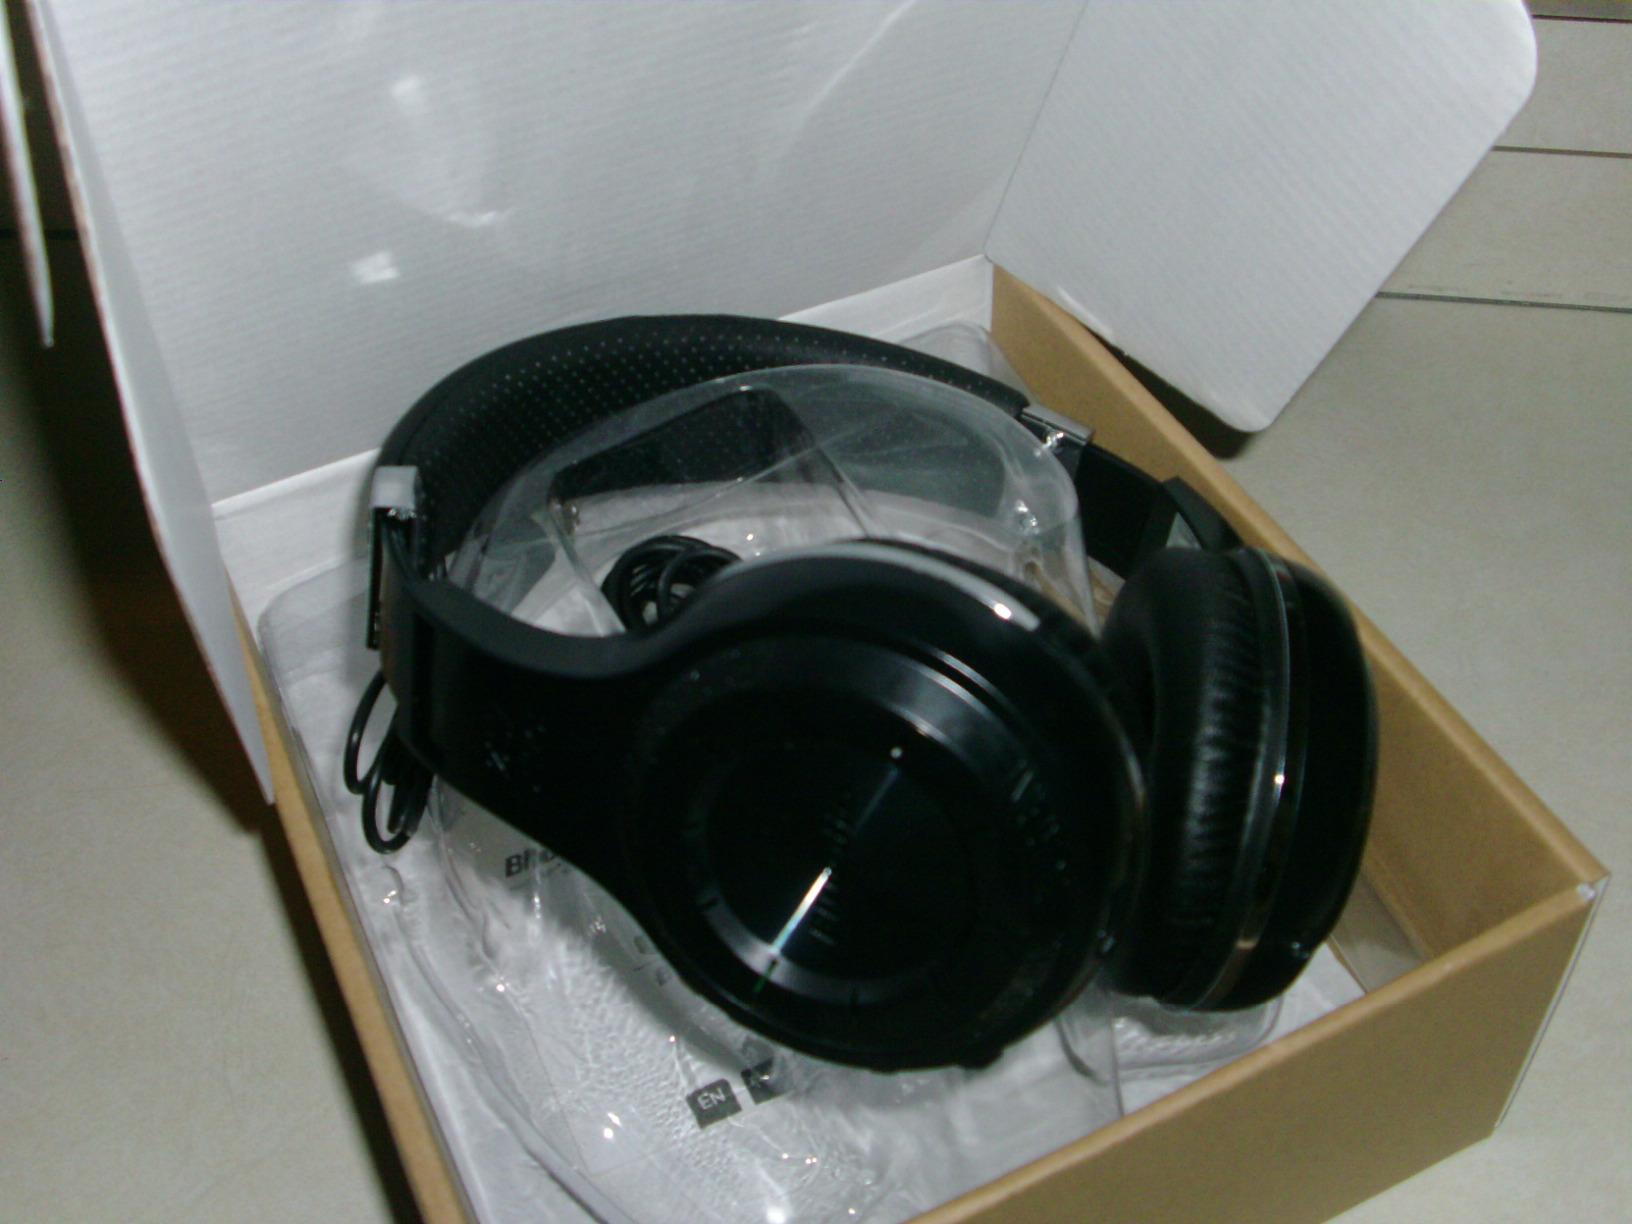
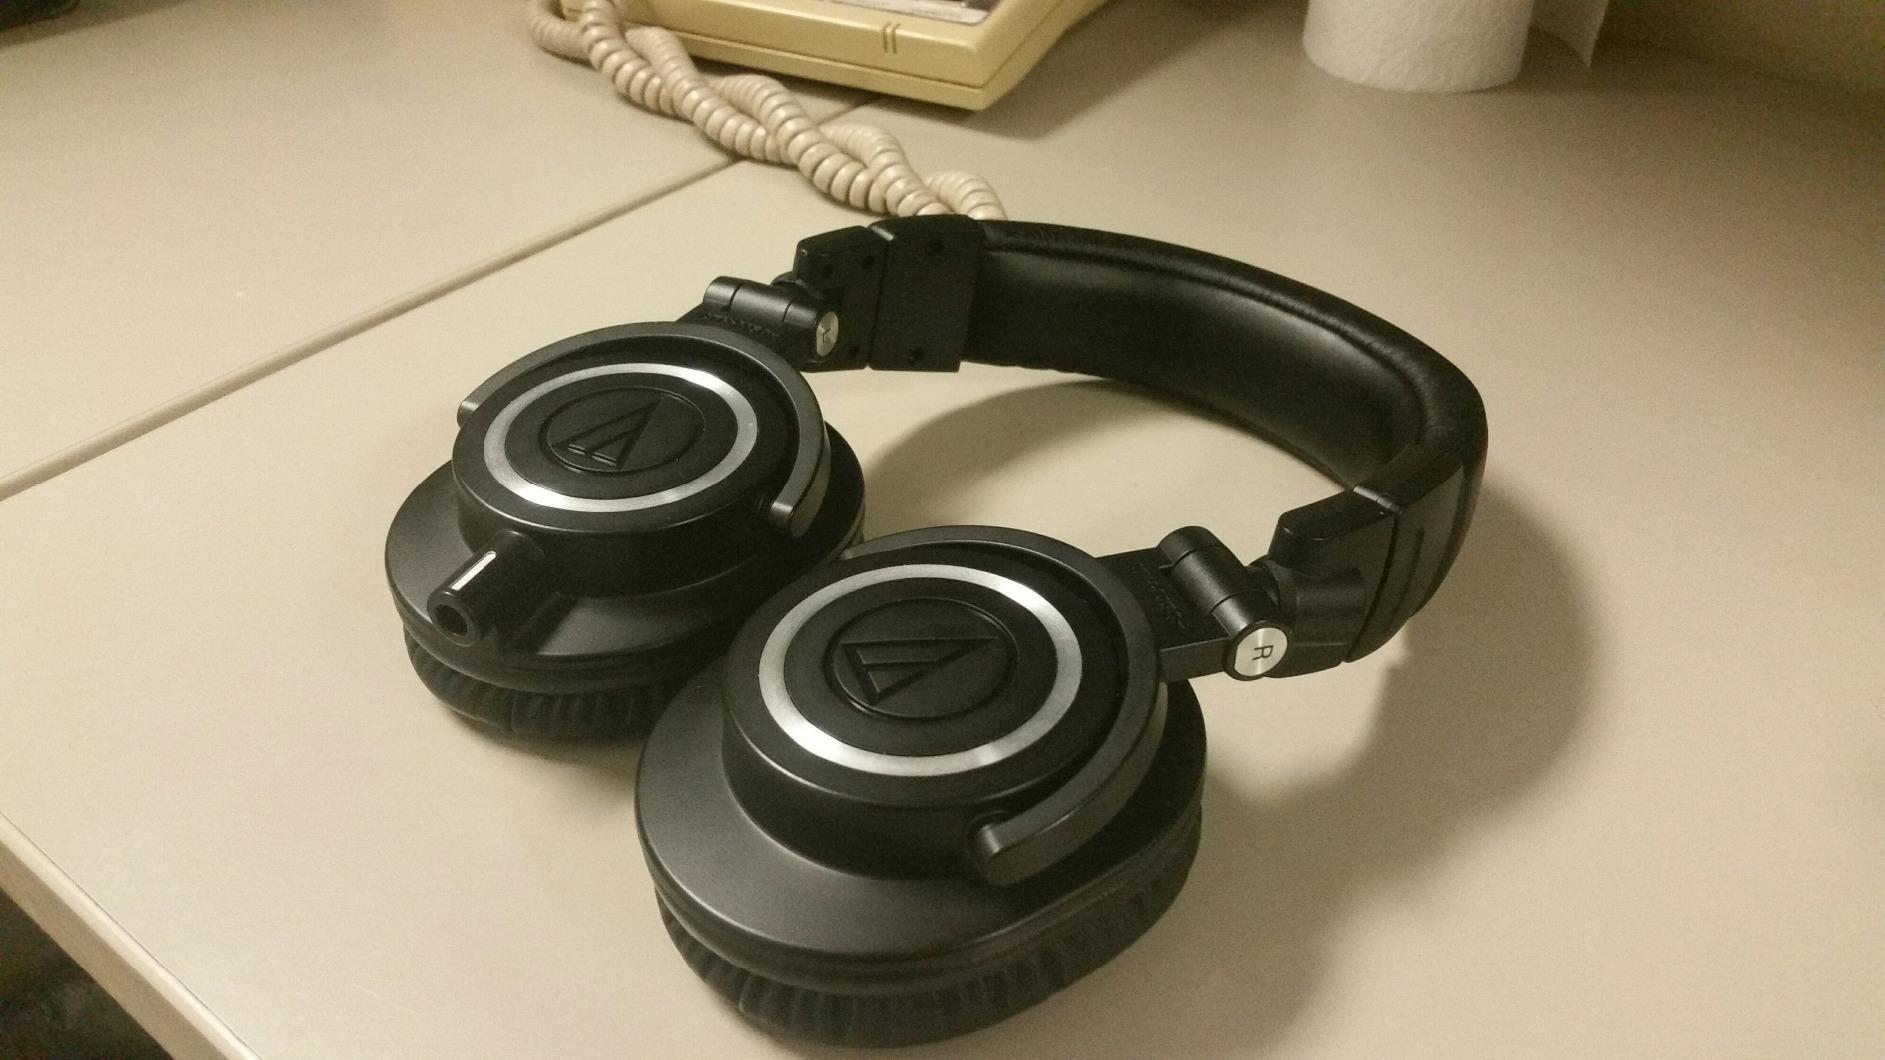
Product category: headphones
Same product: no